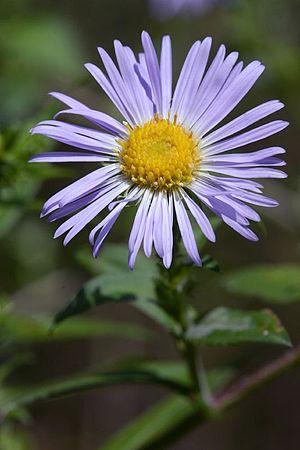
Symphyotrichum est un genre de plantes dicotylédones.
Symphyotrichum novae-angliae est une espèce de plantes herbacées de la famille des Asteraceae. Elle est originaire d'Amérique du Nord.